Mark Meckler

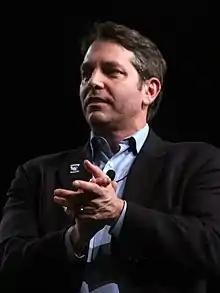
Meckler in 2011

Mark Jay Meckler (born March 10, 1962) is an American political activist, attorney, and business executive. He currently serves as President of Citizens for Self-Governance and Convention of States Action, and is an active proponent of a convention to propose amendments to the United States Constitution. Meckler was a co-founder of the Tea Party Patriots before resigning from the organization in 2012. From February through May 2021, Meckler served as the interim CEO of social media platform Parler.